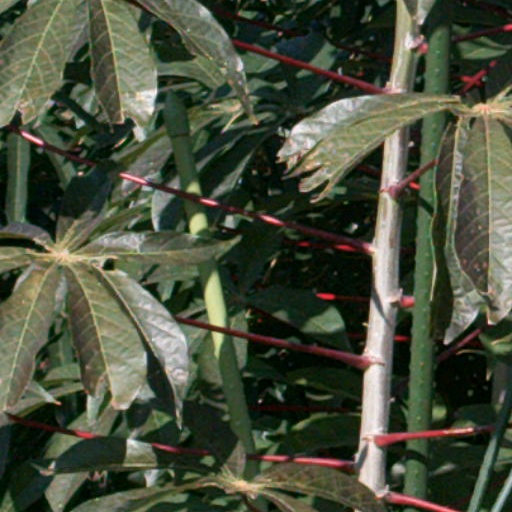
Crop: cassava